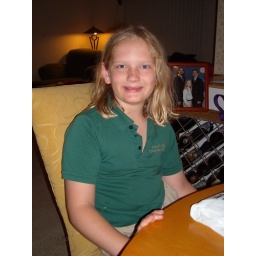
My son Gordon @ our house in Largo, Florida